Strike It Rich (1947 game show)

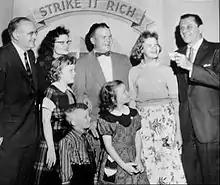
Hull (left) with contestants from Pittsburgh and Atkinson (right).

Despite warnings by the show's producers, a number of people hoping to be contestants exhausted their money to travel to New York, only to be rejected and end up relying on charities such as the Salvation Army to help them return home. This led to a large number of complaints from charities and local government agencies: